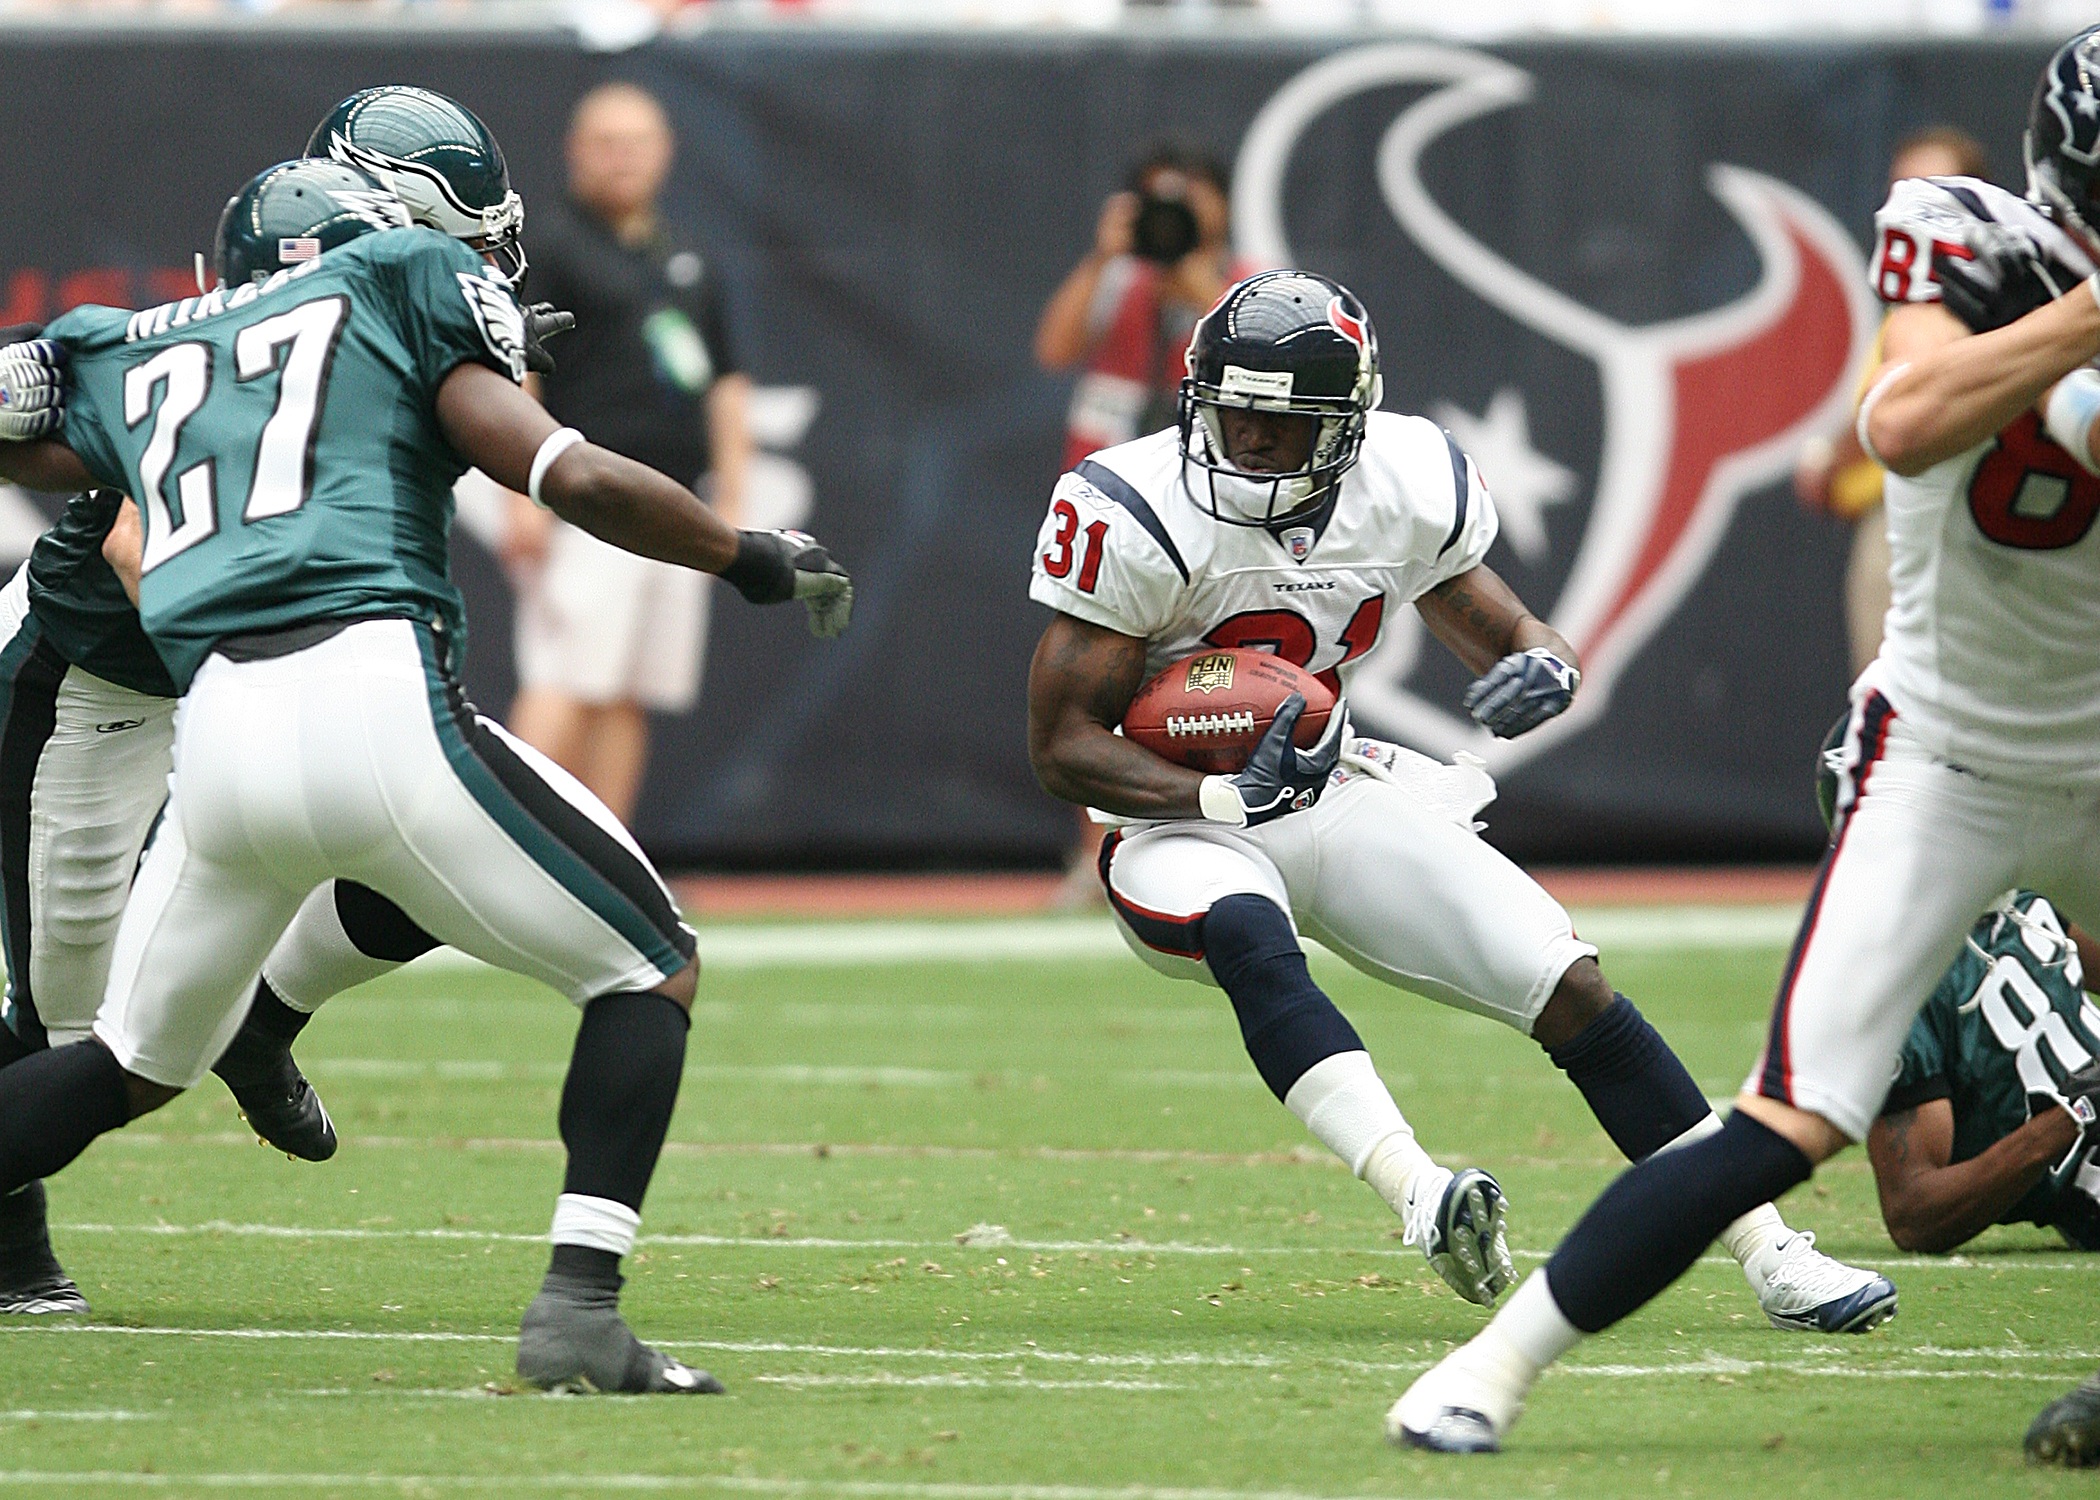
sport, game, play, running, run, athletic, action, soccer, professional, football, headgear, stadium, player, competition, men, american, team, american football, sports, helmet, ball, pro, texas, athlete, nfl, texan, touchdown, tackle, football player, offense, gridiron, running back, halfback, canadian football, sport venue, arena football, gridiron football